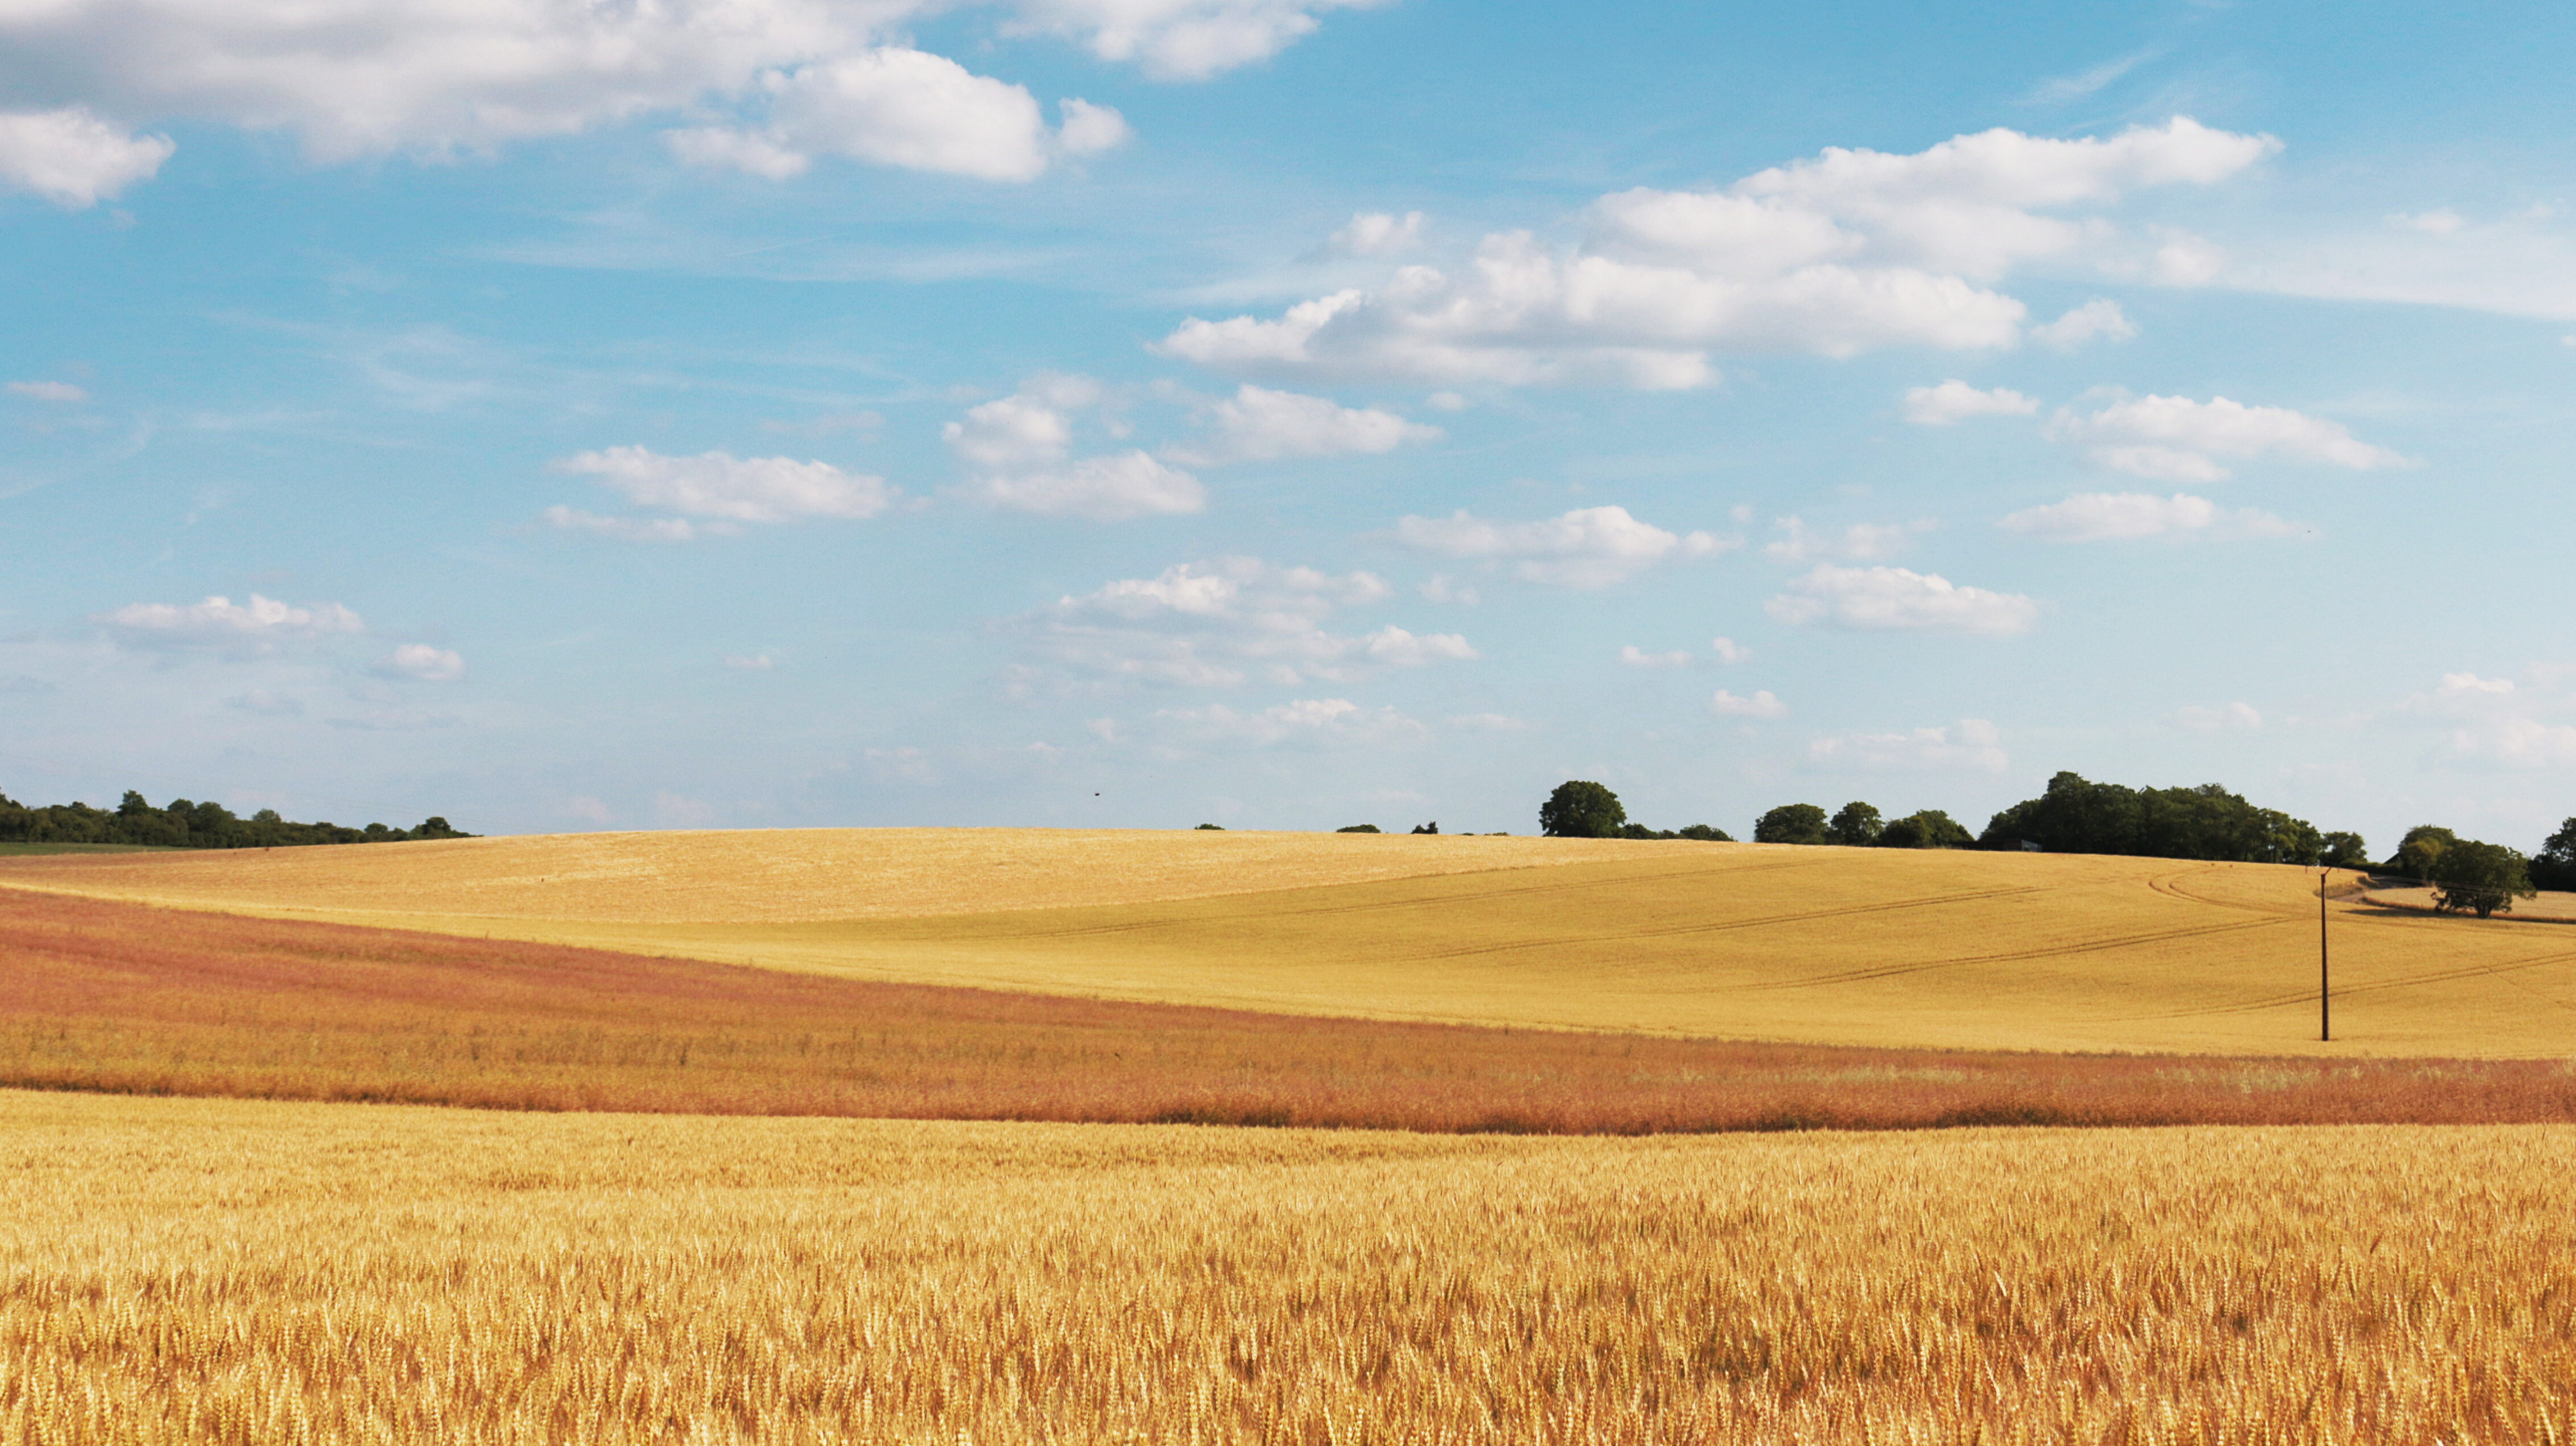
landscape, horizon, cloud, plant, sky, field, wheat, prairie, france, rural, food, harvest, crop, soil, agriculture, plain, rapeseed, grassland, spikes, cornfield, epi, cereals, brassica, steppe, rural area, flowering plant, wheat fields, grass family, land plant